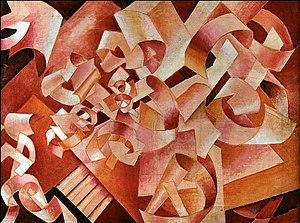
Vladimir Davidovitch Baranov-Rossiné ou Vladimir Baranoff-Rossiné, né à Kherson en Ukraine en 1888 et mort en janvier 1944 à Auschwitz, était un peintre ukrainien d'inspiration futuro-cubiste, installé en France de 1910 à 1917, puis à partir de 1925.
Le musée national d’art d’Azerbaïdjan est l’un des plus grands musées d’art d'Azerbaïdjan. Dix-sept mille objets y sont stockés. Le musée est fondé en 1936 et depuis 1943, il porte le nom de Roustam Moustafaïev, l’un des fondateurs de l’art décoratif théâtral en Azerbaïdjan. Le musée est installé dans deux bâtiments : l'ancien palais De Bourr et l'ancien lycée féminin Marie, construits à la fin du XIXᵉ siècle à Bakou. Le musée contient des œuvres d’art couvrant les différentes périodes de l’art de l’Orient ancien et d’Azerbaïdjan, de Russie et d’Europe occidentale. Les œuvres d'art de valeur de la collection du musée ont été exposées au Canada, à Cuba, en Syrie, en France, en Tchécoslovaquie, en Algérie, en Irak et dans d'autres pays.